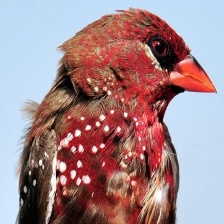
Species: AVADAVAT
Scientific name: AMANDAVA AMANDAVA